Atlantic Airways

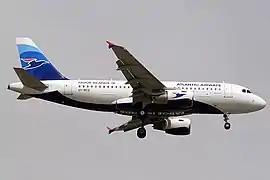
Airbus A319 landing at Barcelona–El Prat Airport, Spain

Initially, the helicopter service was a standalone company, SL Helicopters, but the decision to concentrate Faroese aviation into one firm led to the helicopter department becoming part of Atlantic Airways in 1994. The helicopters provide a round trip 'hopper' service to each of the islands, which is also ideal for tourists looking for aerial views. The company is required to have at least one helicopter operational and ready for search and rescue duties.